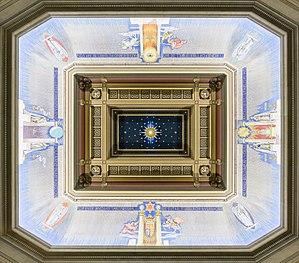
Le Freemasons' Hall de Londres est un bâtiment situé sur Great Queen Street entre Holborn et Covent Garden. Il est le siège de la Grande Loge unie d'Angleterre et du Suprême Grand chapitre des maçons de l'Arche royale en Angleterre. Il abrite plusieurs temples maçonniques depuis 1775. Une partie du bâtiment est ouverte au public. Reconstruit au début du XXᵉ siècle dans le style art déco classique, l'ouvrage tout en gardant sa première destination est dotée d'un musée et d'une librairie qui lui donnent un attrait touristique. Il sert régulièrement de décors à des films cinématographiques ou télévisuels.